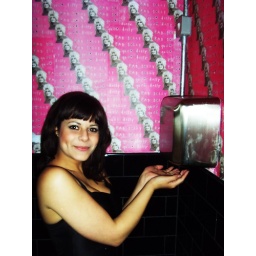
Ellie in the toiletes at the Deaf institute, best wall paper ever!